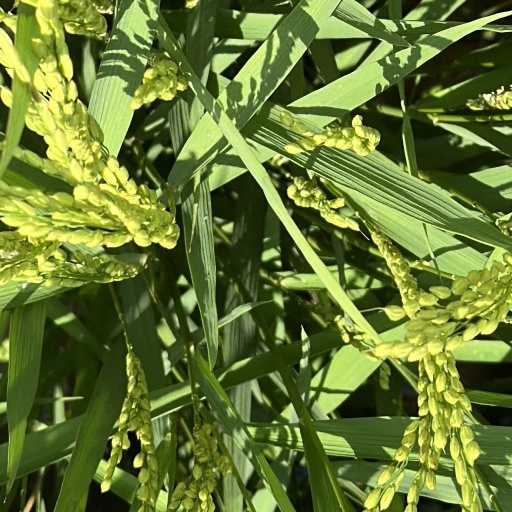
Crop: rice